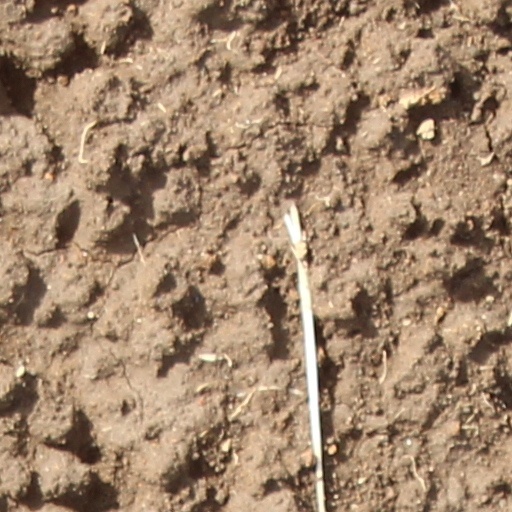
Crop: wheat